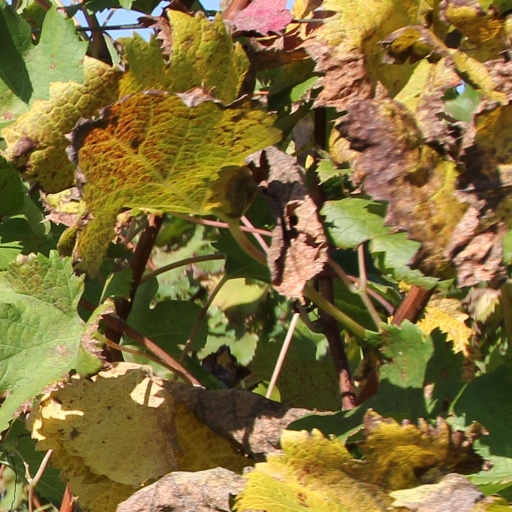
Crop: grape